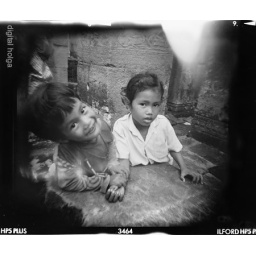
a little boy and girl in the bayon ruins near siem reap cambodia